Edward Two-Two

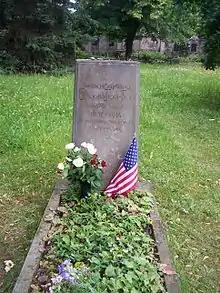
Gravesite of Edward Two Two

Two-Two and German writer Karl May, who wrote extensively about Native American culture and contributed to the popular image of Native Americans in German-speaking countries, never met as Karl May died in 1912, before Two-Two and his men arrived in Dresden in March 1913. In addition to the grave at the New Catholic Cemetery in Dresden, there is a second Indian grave in Emden (William Big Charger, 1872-1932), where another Sarrasani Indian died there in 1932. In 2012 Bettina Renner produced a documentary "Bury My Heart in Dresden", which deals with the contemporary life of the Indians on the Pine Ridge Reservation in South Dakota, with Edward Two-Two and his descendants.